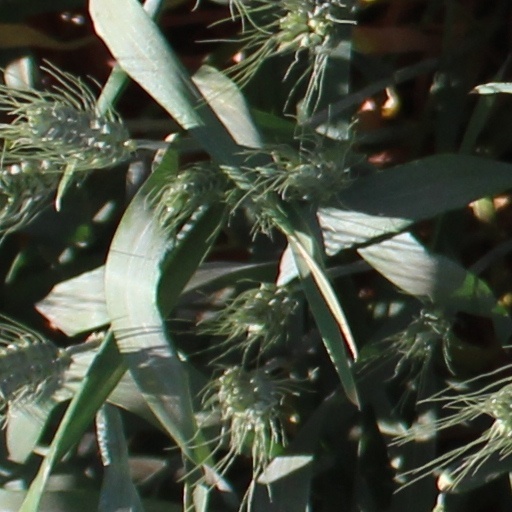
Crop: wheat